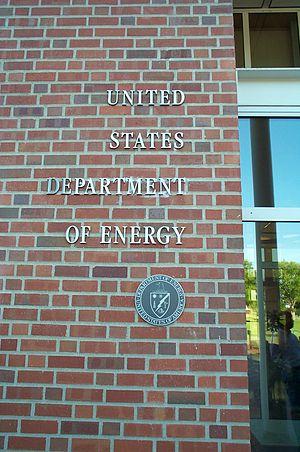
Le département de l'Énergie des États-Unis, est un département de l'administration fédérale américaine, responsable de la politique énergétique et de la sûreté nucléaire. Ses domaines de compétences incluent le programme national d'armement nucléaire, la fabrication de réacteurs nucléaires pour la Marine des États-Unis, la gestion des économies d'énergie, la recherche liée à l'énergie, la gestion des déchets radioactifs et la production domestique d'énergie. Le ministère soutient également la recherche scientifique dans d'autres domaines, et plus que n'importe quelle autre agence fédérale américaine, notamment au travers du réseau des laboratoires nationaux.